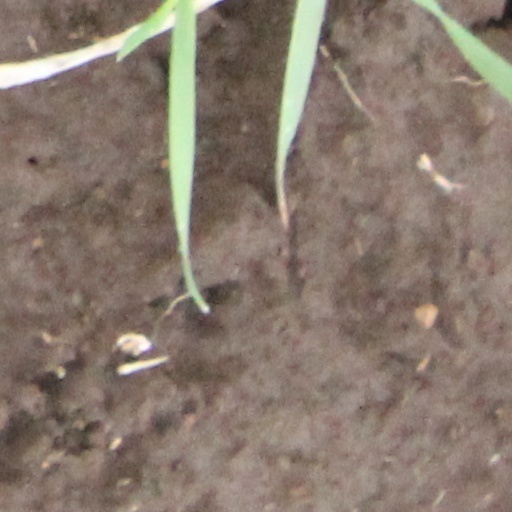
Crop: wheat